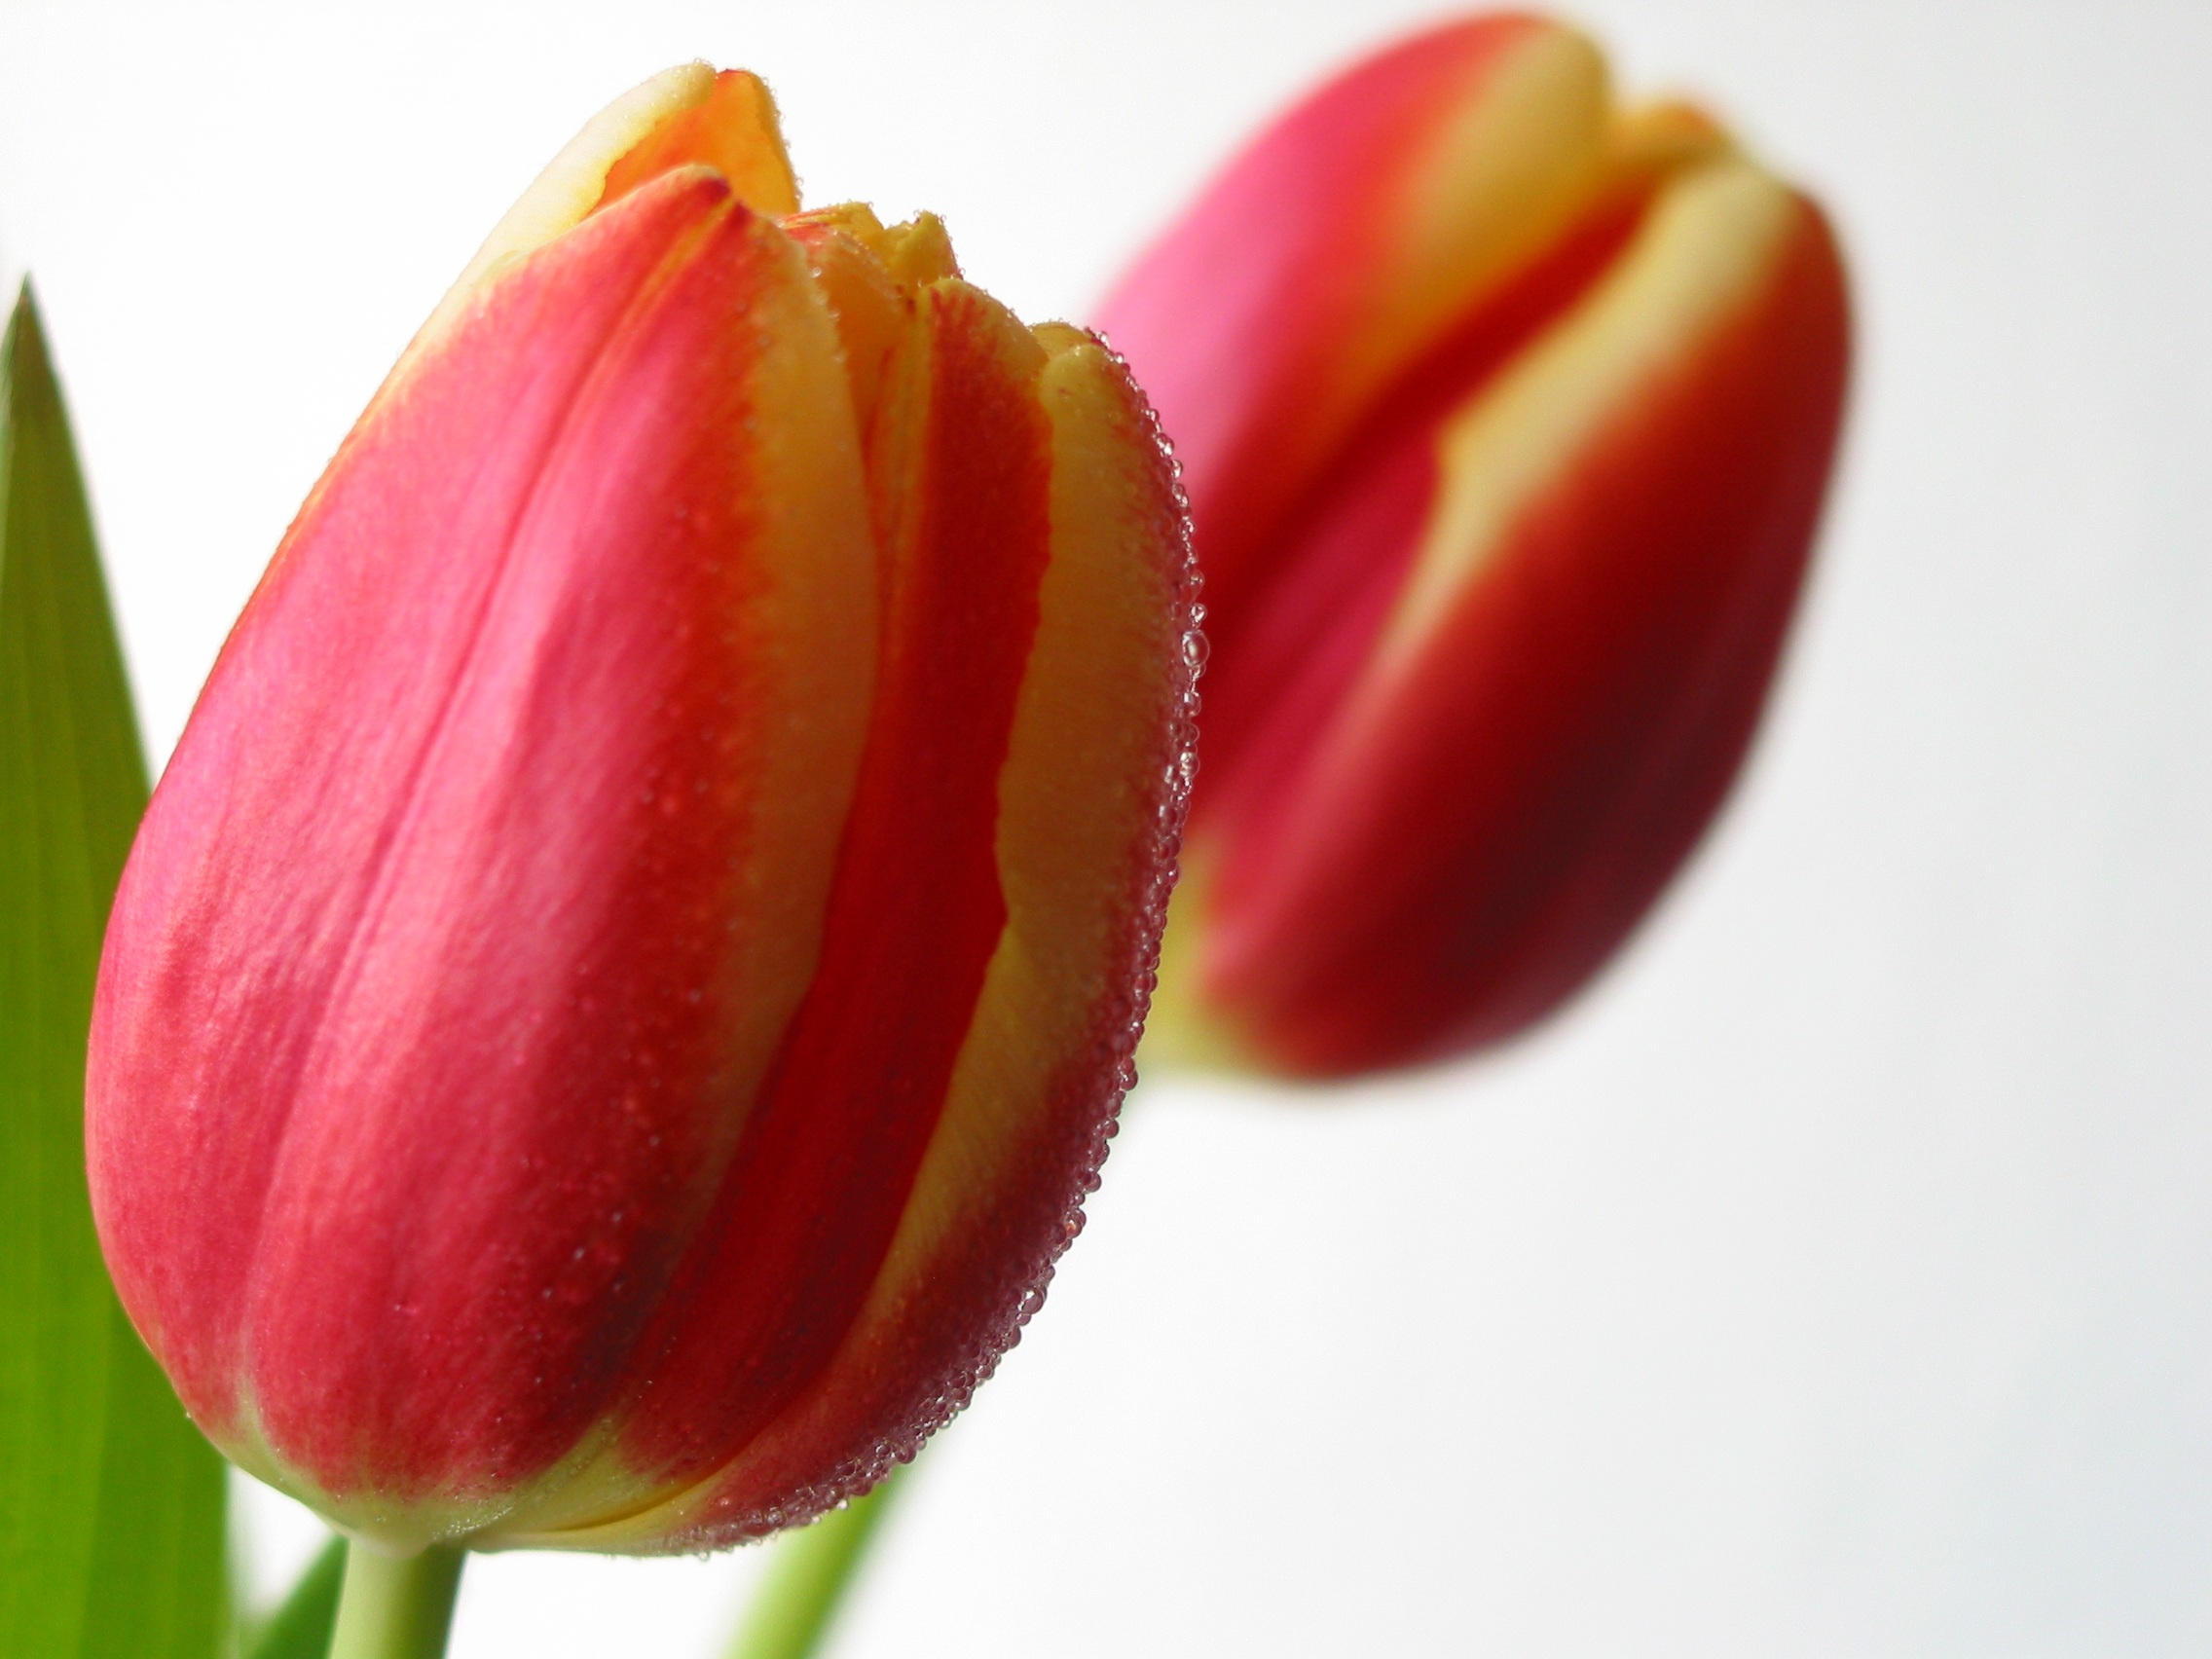
plant, flower, petal, tulip, spring, red, tulips, flowering plant, lily family, land plant